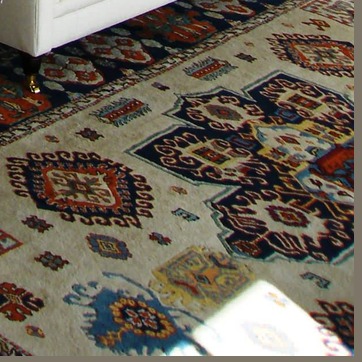
Material: carpet